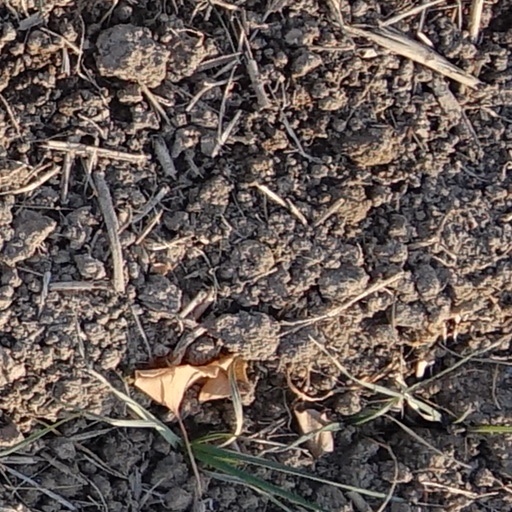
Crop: wheat